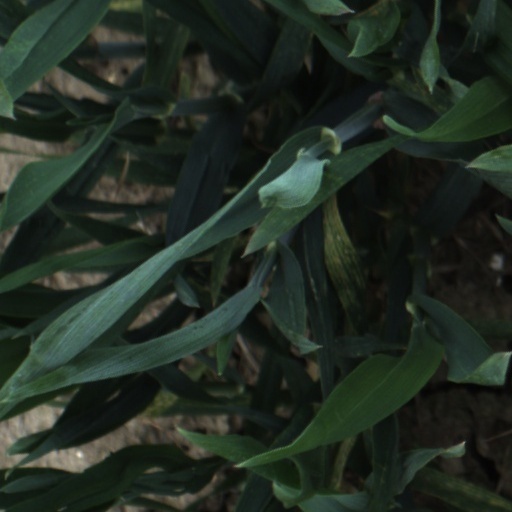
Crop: wheat